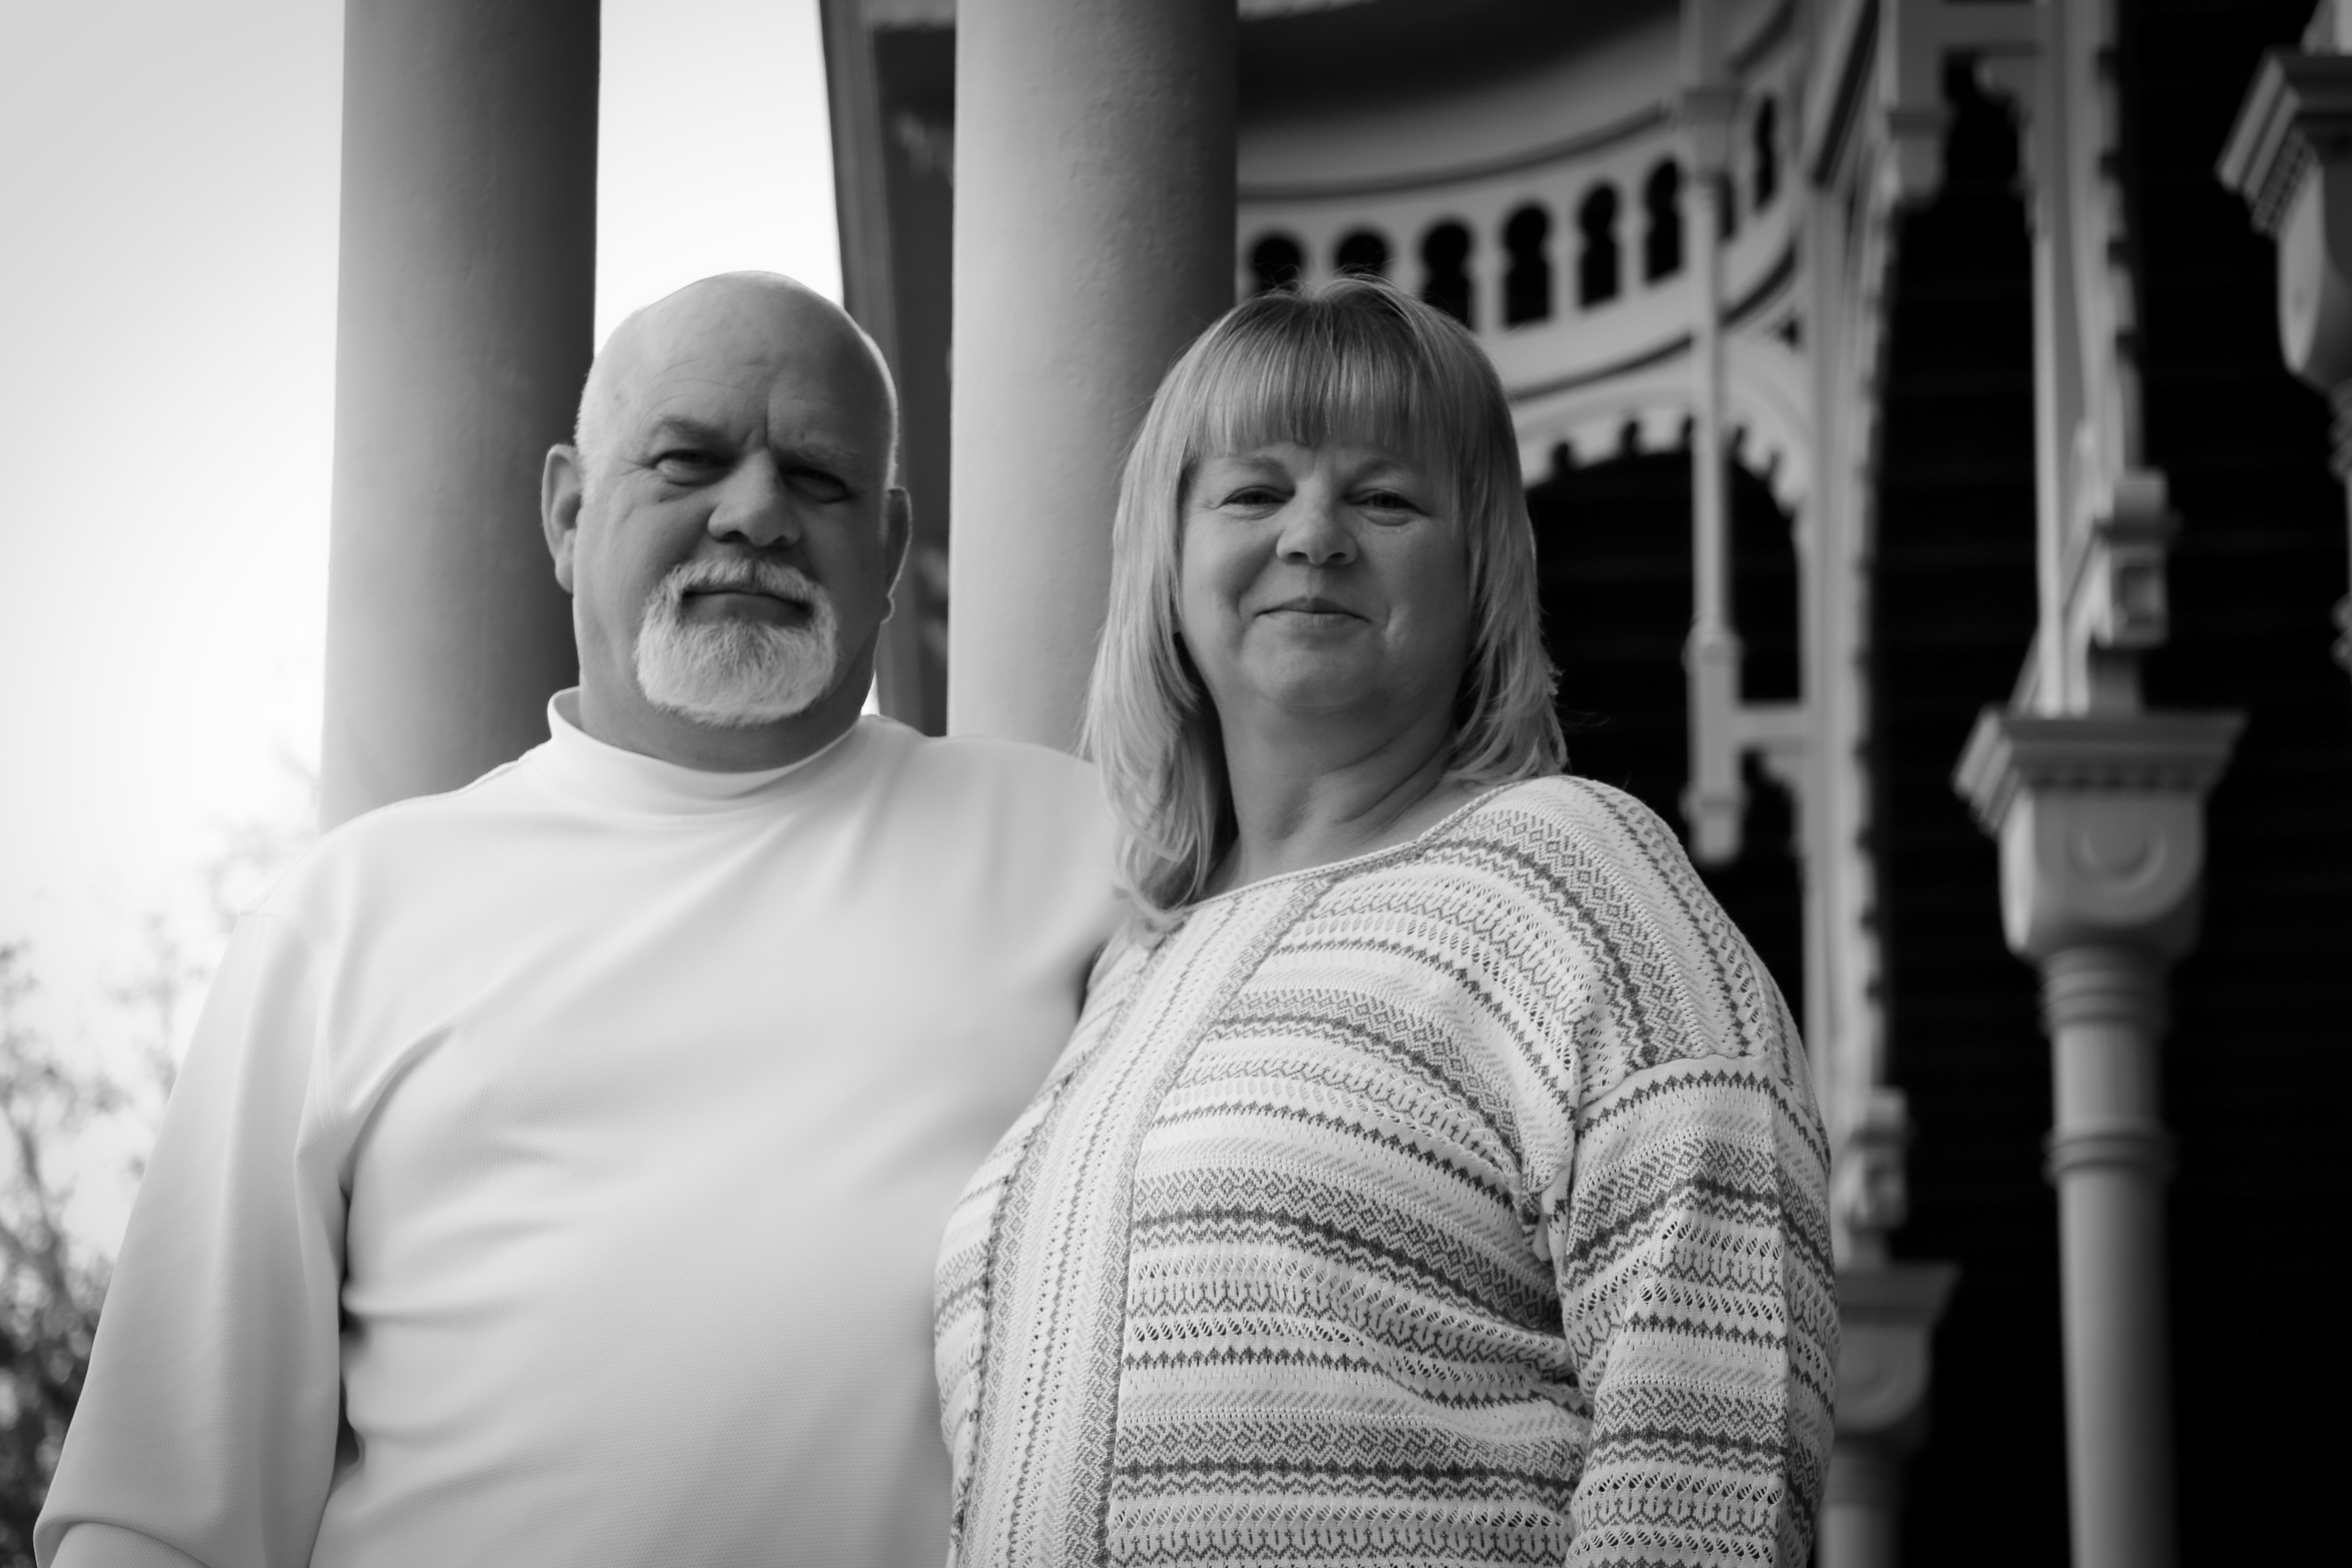
man, person, black and white, people, white, photography, male, portrait, father, couple, monochrome, family, mother, photograph, monochrome photography